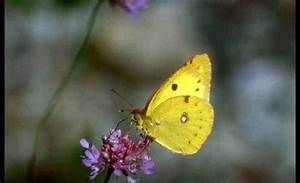
Label: farfalla